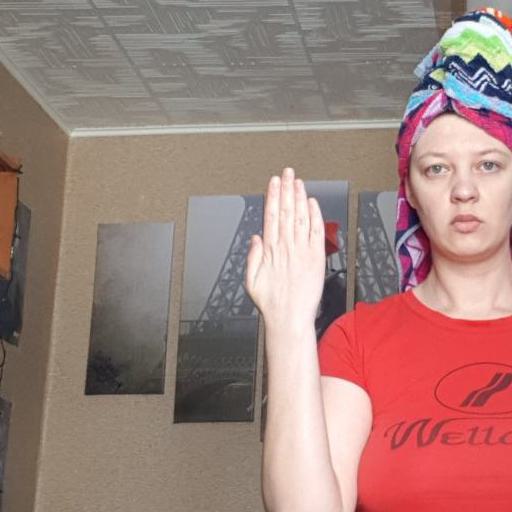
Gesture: stop_inverted